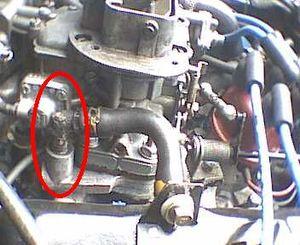
Le système de récupération des gaz du carter moteur, ou en anglais Positive Crankcase Ventilation, est un système permettant d'évacuer les gaz de combustion présents dans le carter moteur.